List of moths of São Tomé and Príncipe

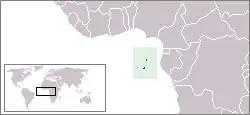
Location of São Tomé and Príncipe

There are about 332 known species of moth that had been recorded from São Tomé and Príncipe. Moths (mostly nocturnal) and butterflies (mostly diurnal) together make up the taxonomic order Lepidoptera.